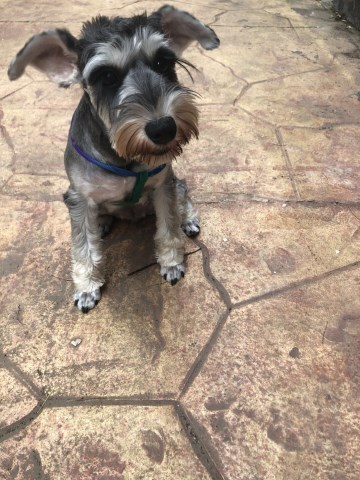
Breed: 2342-n000102-miniature_schnauzer